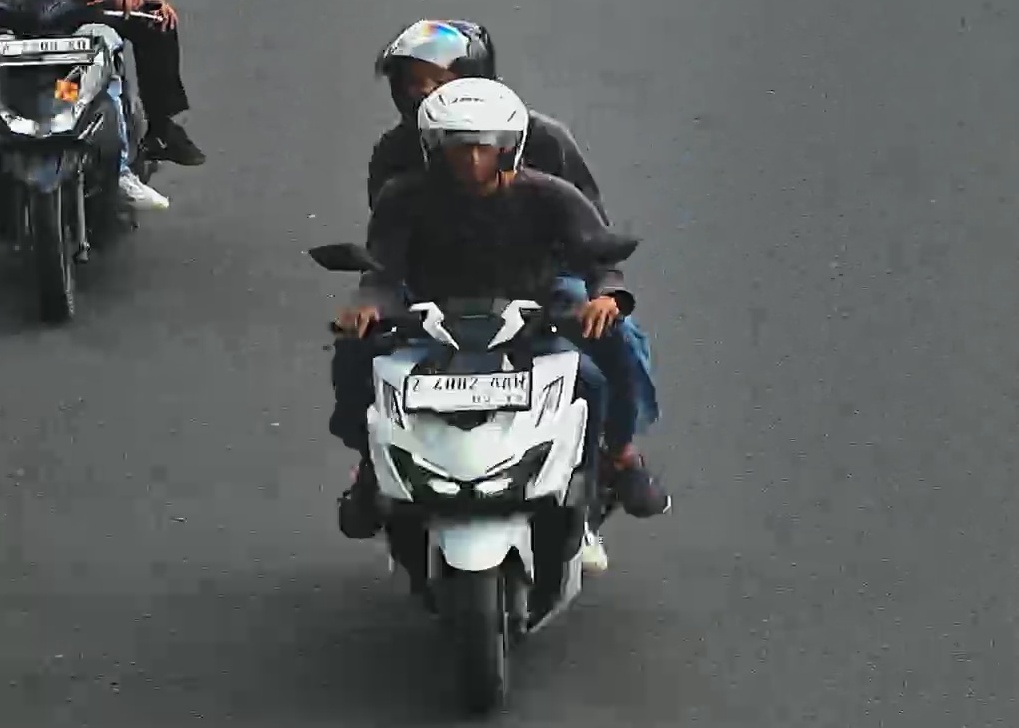
person-with-helmet: 2
person-without-helmet: 0